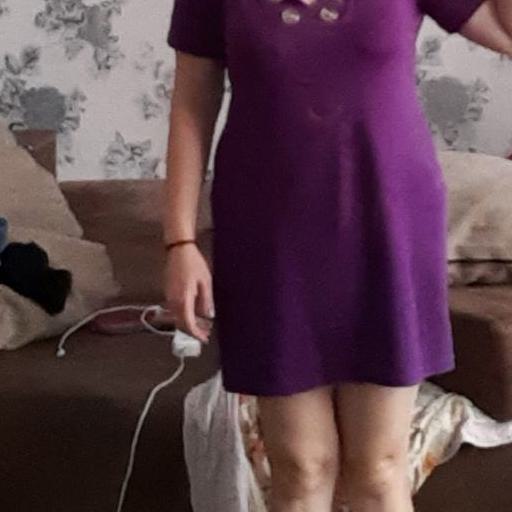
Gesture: no_gesture